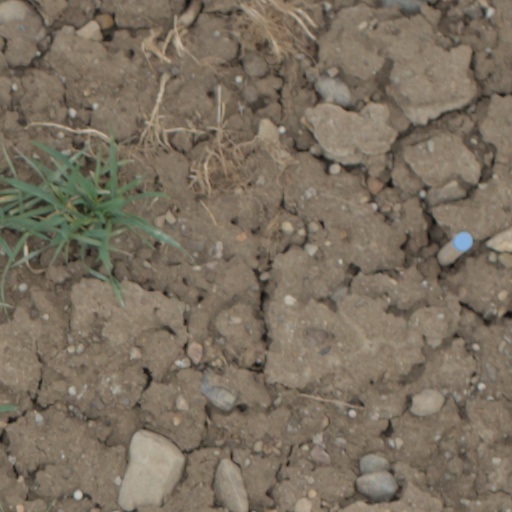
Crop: wheat